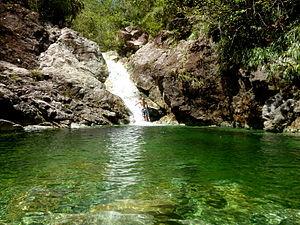
Baracoa est une ville et une municipalité de la province de Guantánamo à l’extrémité orientale de Cuba. Cette colonie fut fondée le 15 août 1511 par le conquistador Diego Velázquez de Cuéllar sous le nom de Nuestra Señora de la Asunción de Baracoa, ce qui en fait tout à la fois la plus ancienne colonie espagnole de l'île, mais aussi la première capitale. Coupée du reste du monde pendant plusieurs siècles, Baracoa est accessible depuis 1960. Cette petite ville a gardé son charme colonial ainsi que son importance stratégique avec ses trois forts construits par les Espagnols au XVIIIᵉ siècle contre les attaques des corsaires.